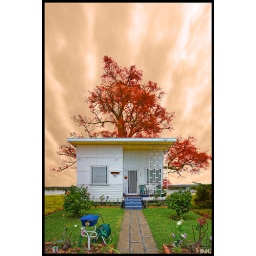
Just a little house on the river under a flame tree, time to chill out.